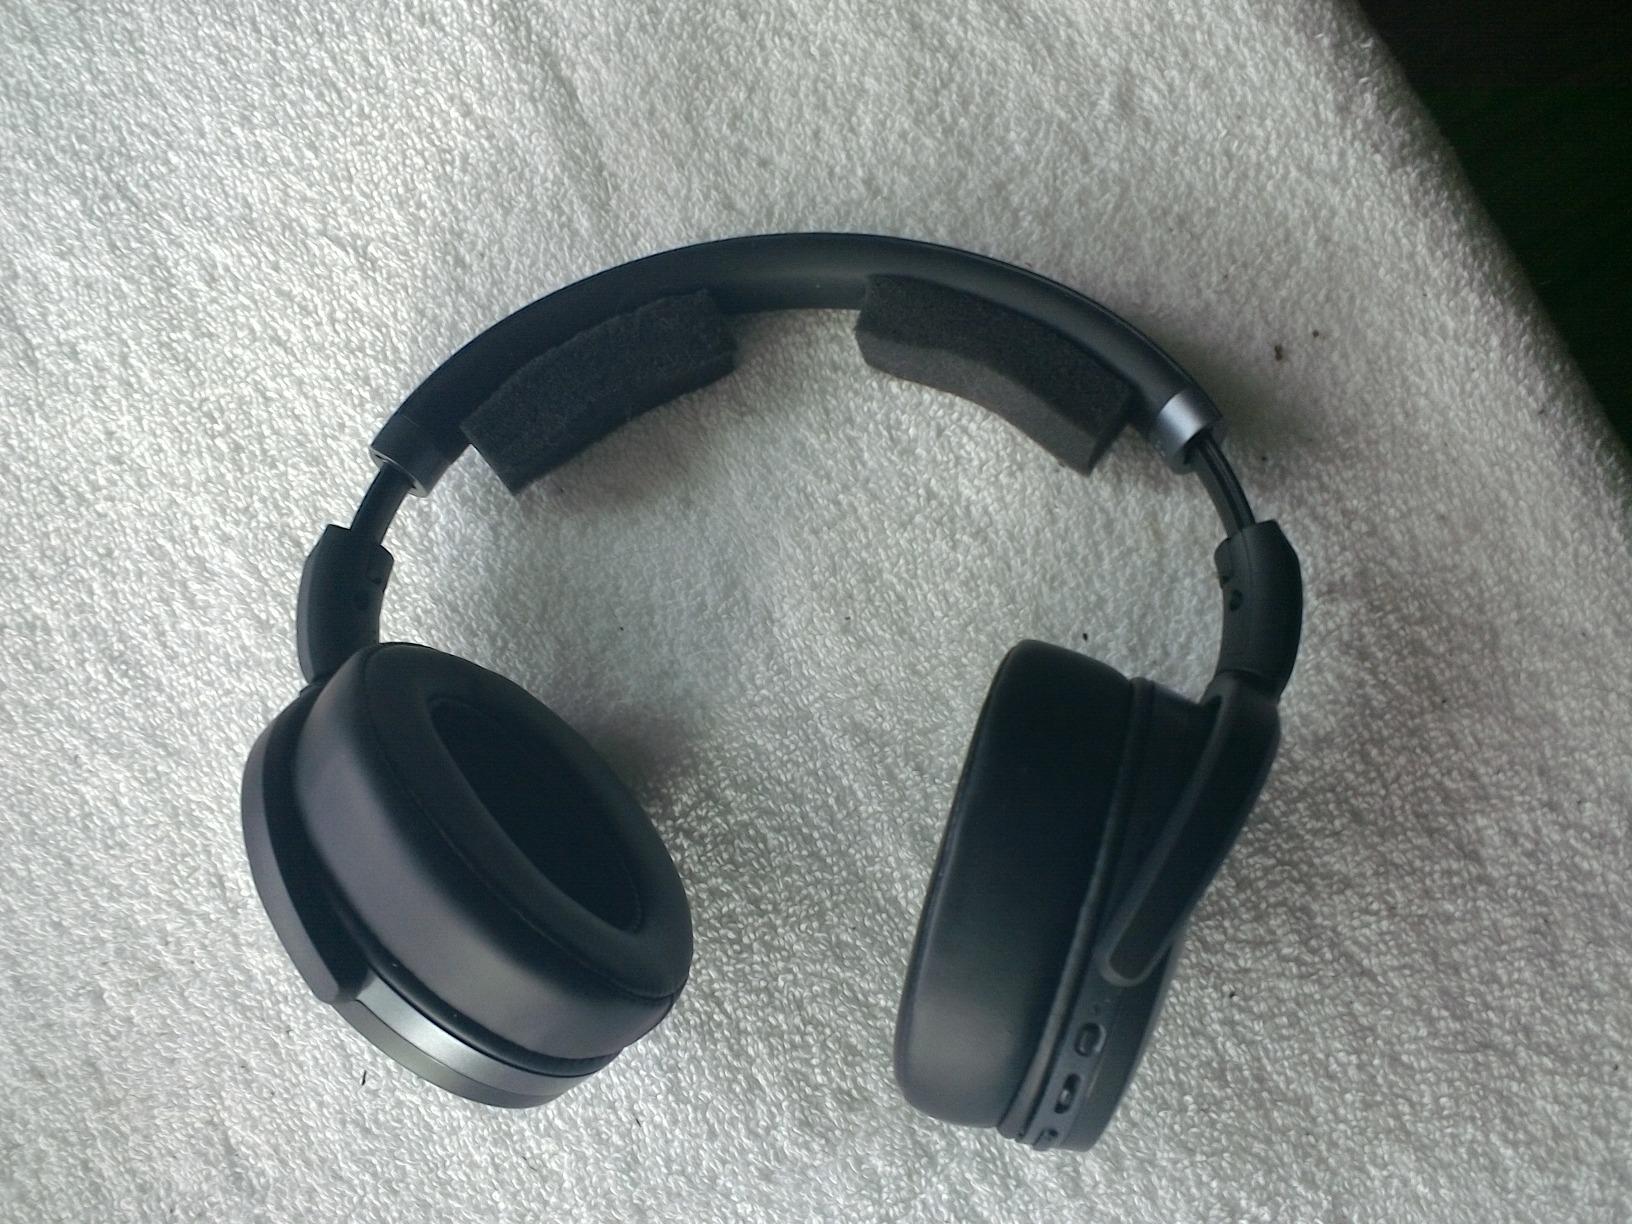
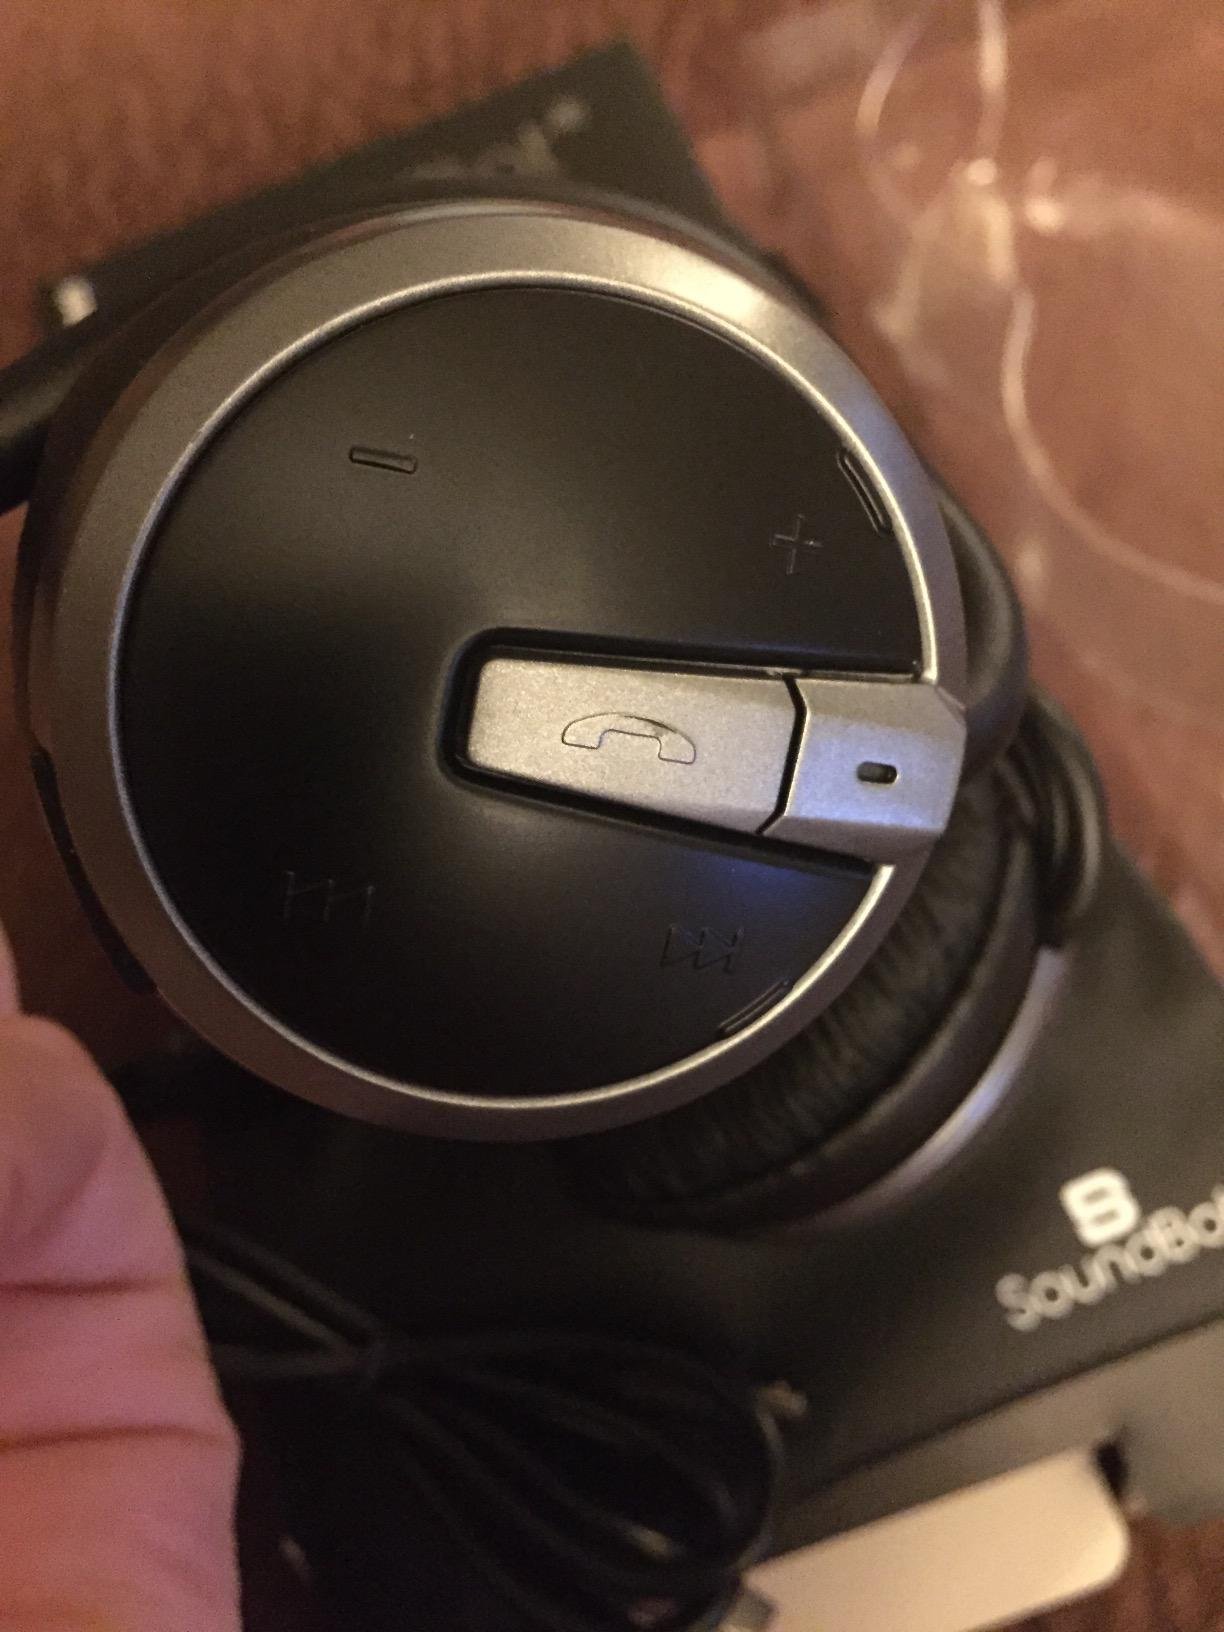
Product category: headphones
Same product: no